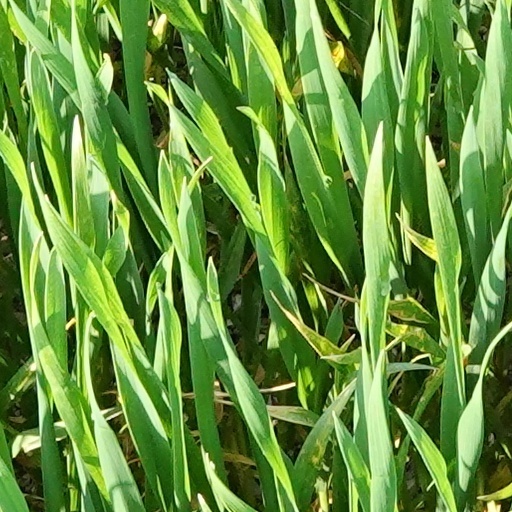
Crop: wheat